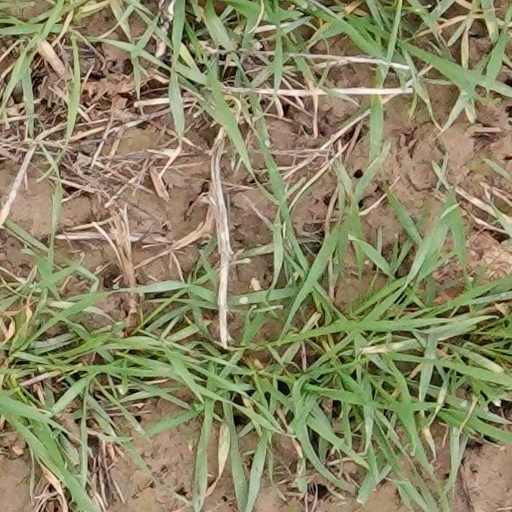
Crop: wheat